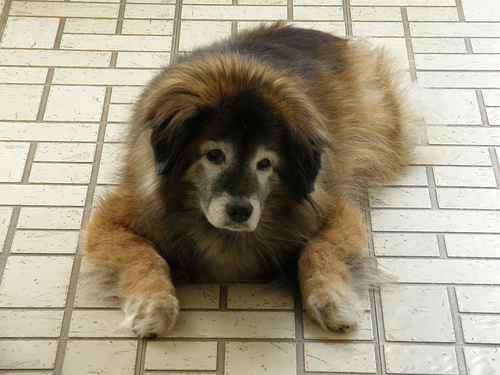
Animal: dog
Breed: leonberger